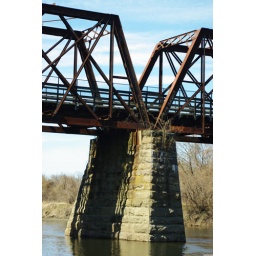
Old railroad bridge over the CT river in Hadley, MA, now part of the Norwotuck Rail Trail.